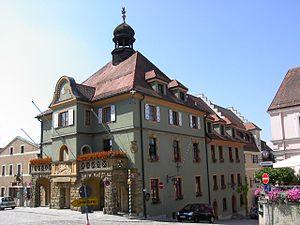
Furth im Wald est une ville allemande située en Bavière.